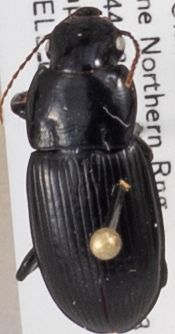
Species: Harpalus laticeps
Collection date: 2019-07-10
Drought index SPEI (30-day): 0.47
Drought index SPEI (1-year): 0.2
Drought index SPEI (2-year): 1.28